Duomo di Sant'Antonio Martire, Fara in Sabina

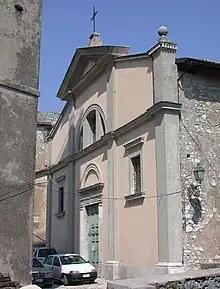

Sant'Antonio Martire is the main Roman Catholic church, or duomo, in the town of Fara in Sabina, in the province of Rieti, region of Lazio, Italy.